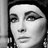
Emotion: neutral